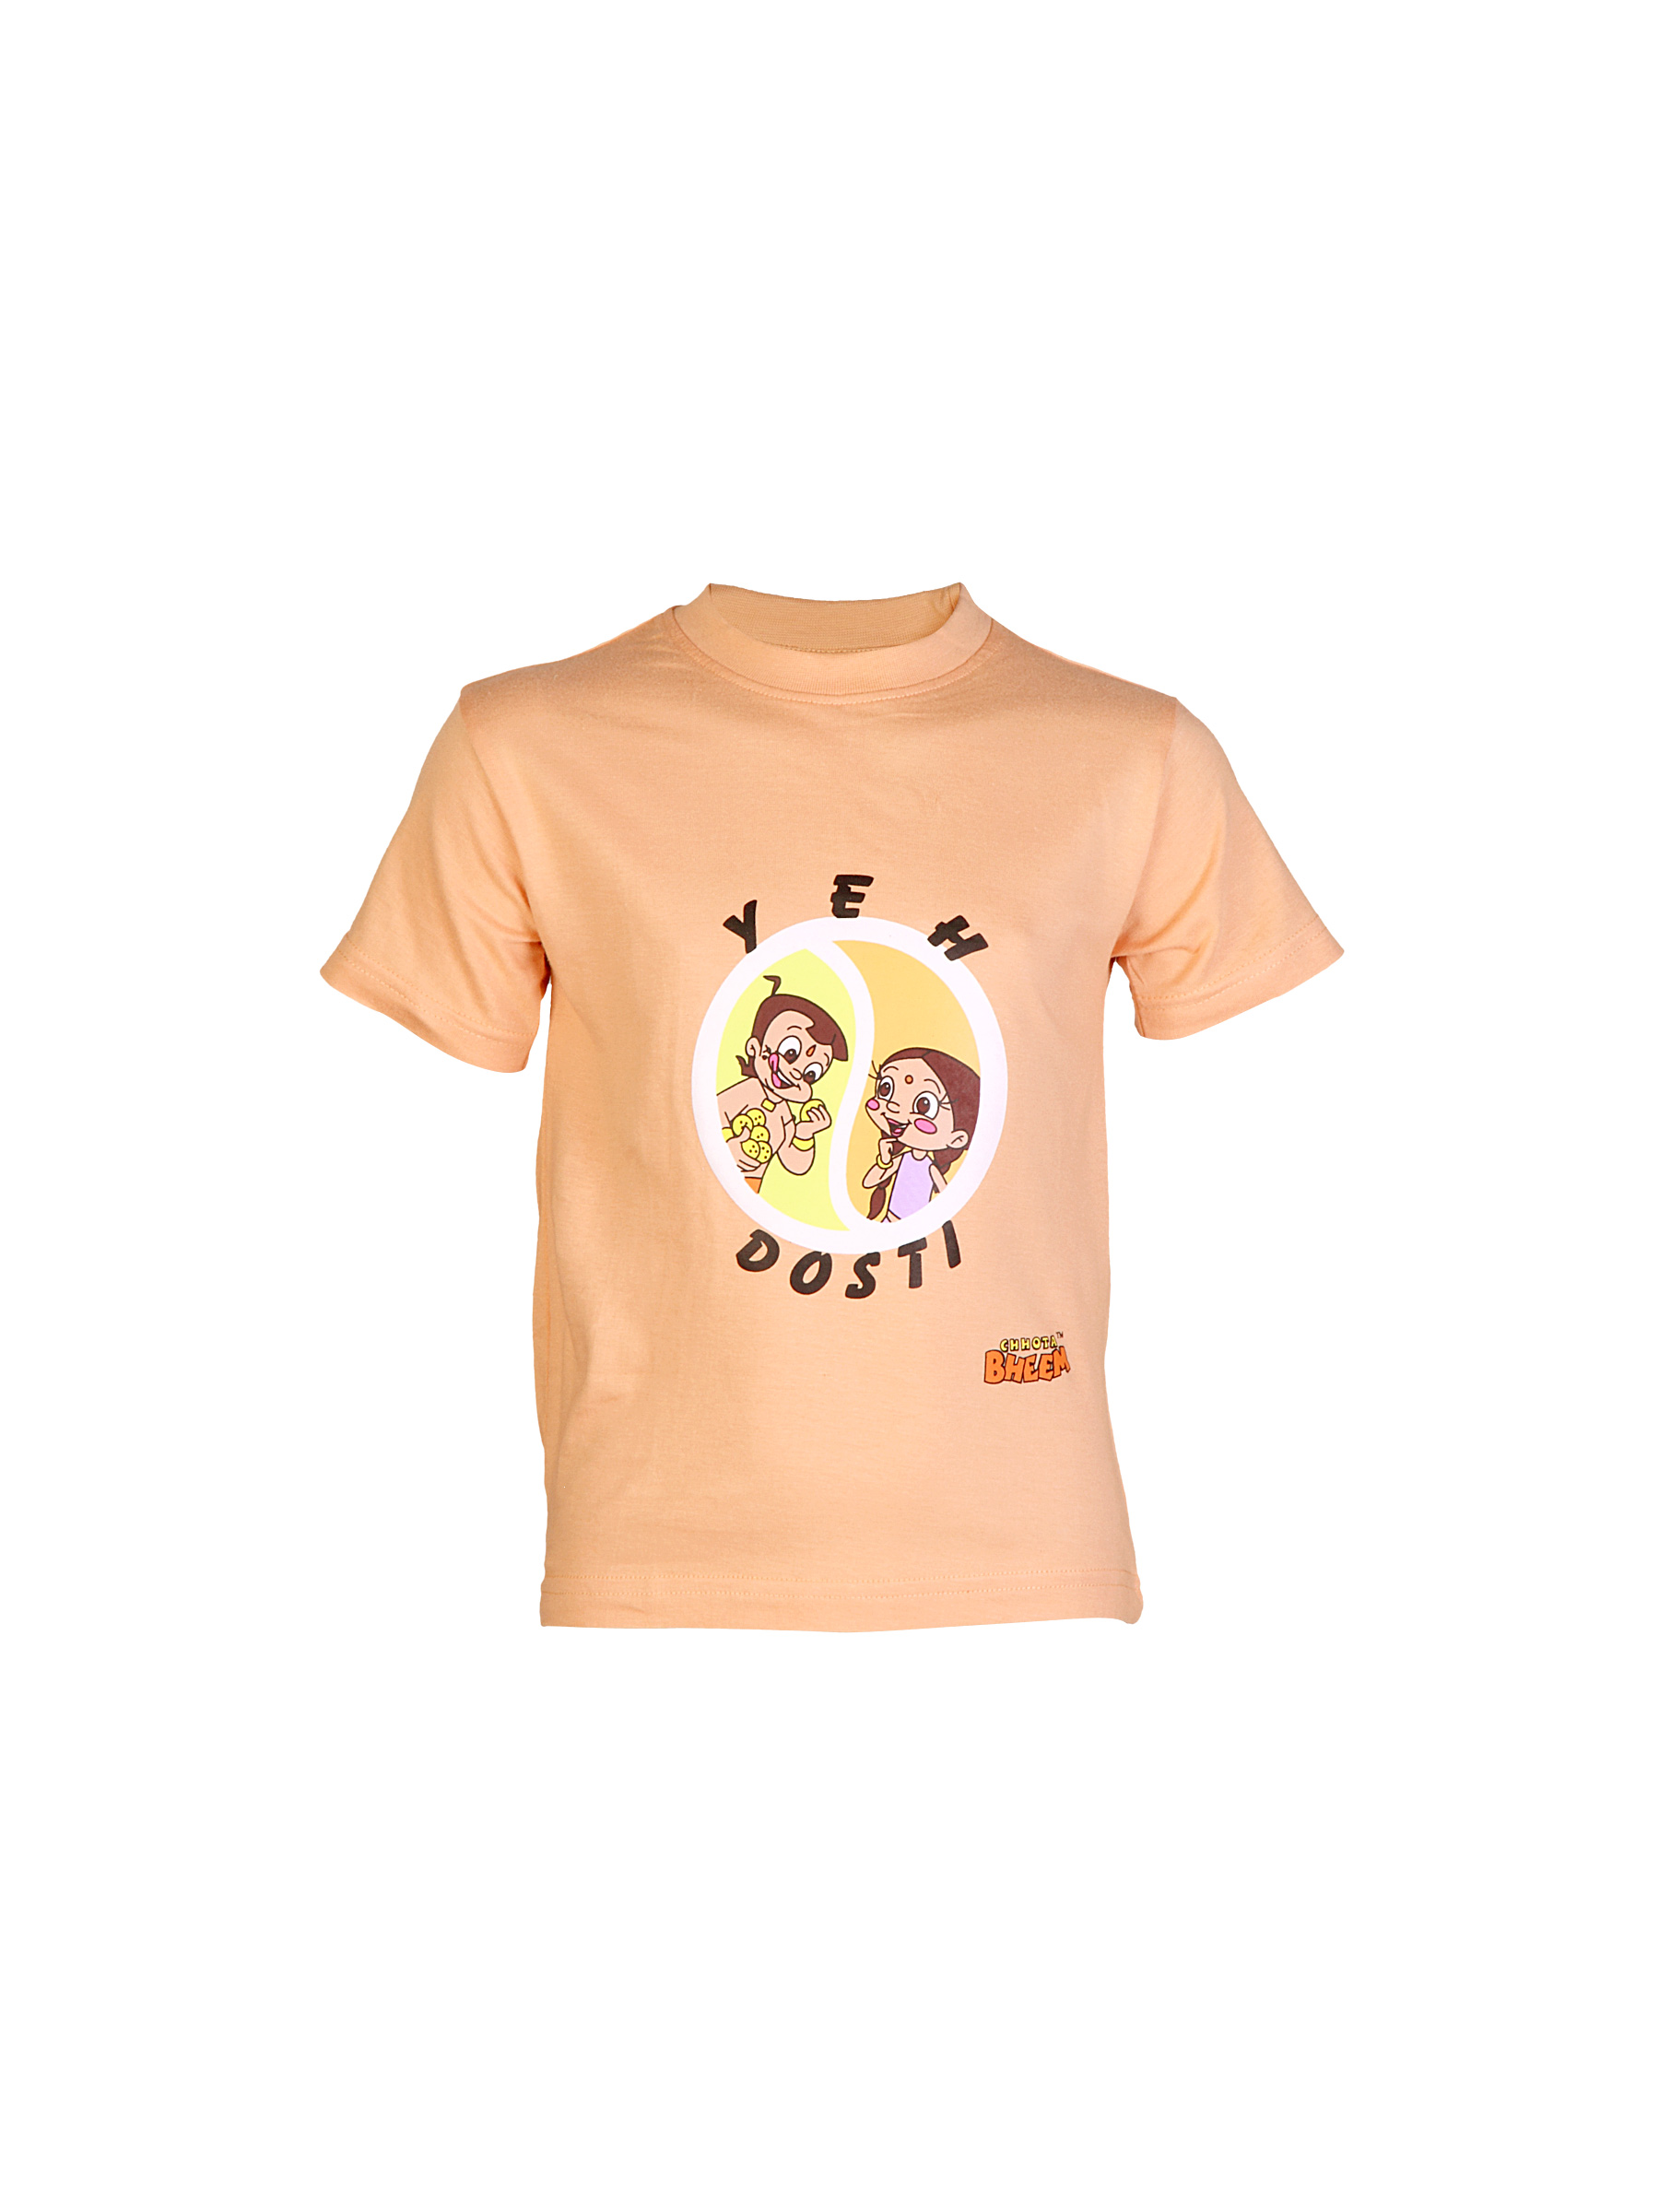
Chhota Bheem Kids Boys Yeh Dosthi Rust Tshirt
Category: Apparel / Topwear / Tshirts
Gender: Boys
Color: Rust
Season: Fall 2011
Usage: Casual